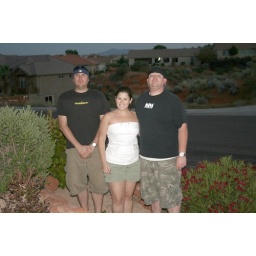
why do these boys always look so tough...a rose surrounded by thorns:)